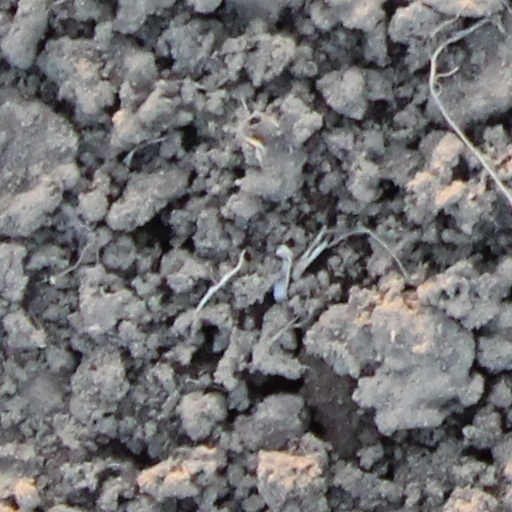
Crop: wheat